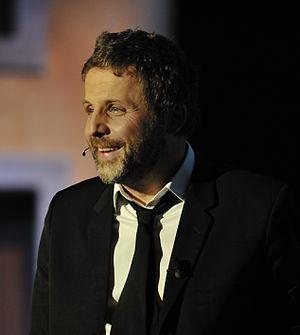
Stéphane Guillon est un acteur, humoriste et chroniqueur de radio et de télévision français, né le 6 décembre 1963 à Neuilly-sur-Seine, qui s'est fait connaître du grand public au début des années 2000 par ses chroniques sur Canal+ et France Inter.